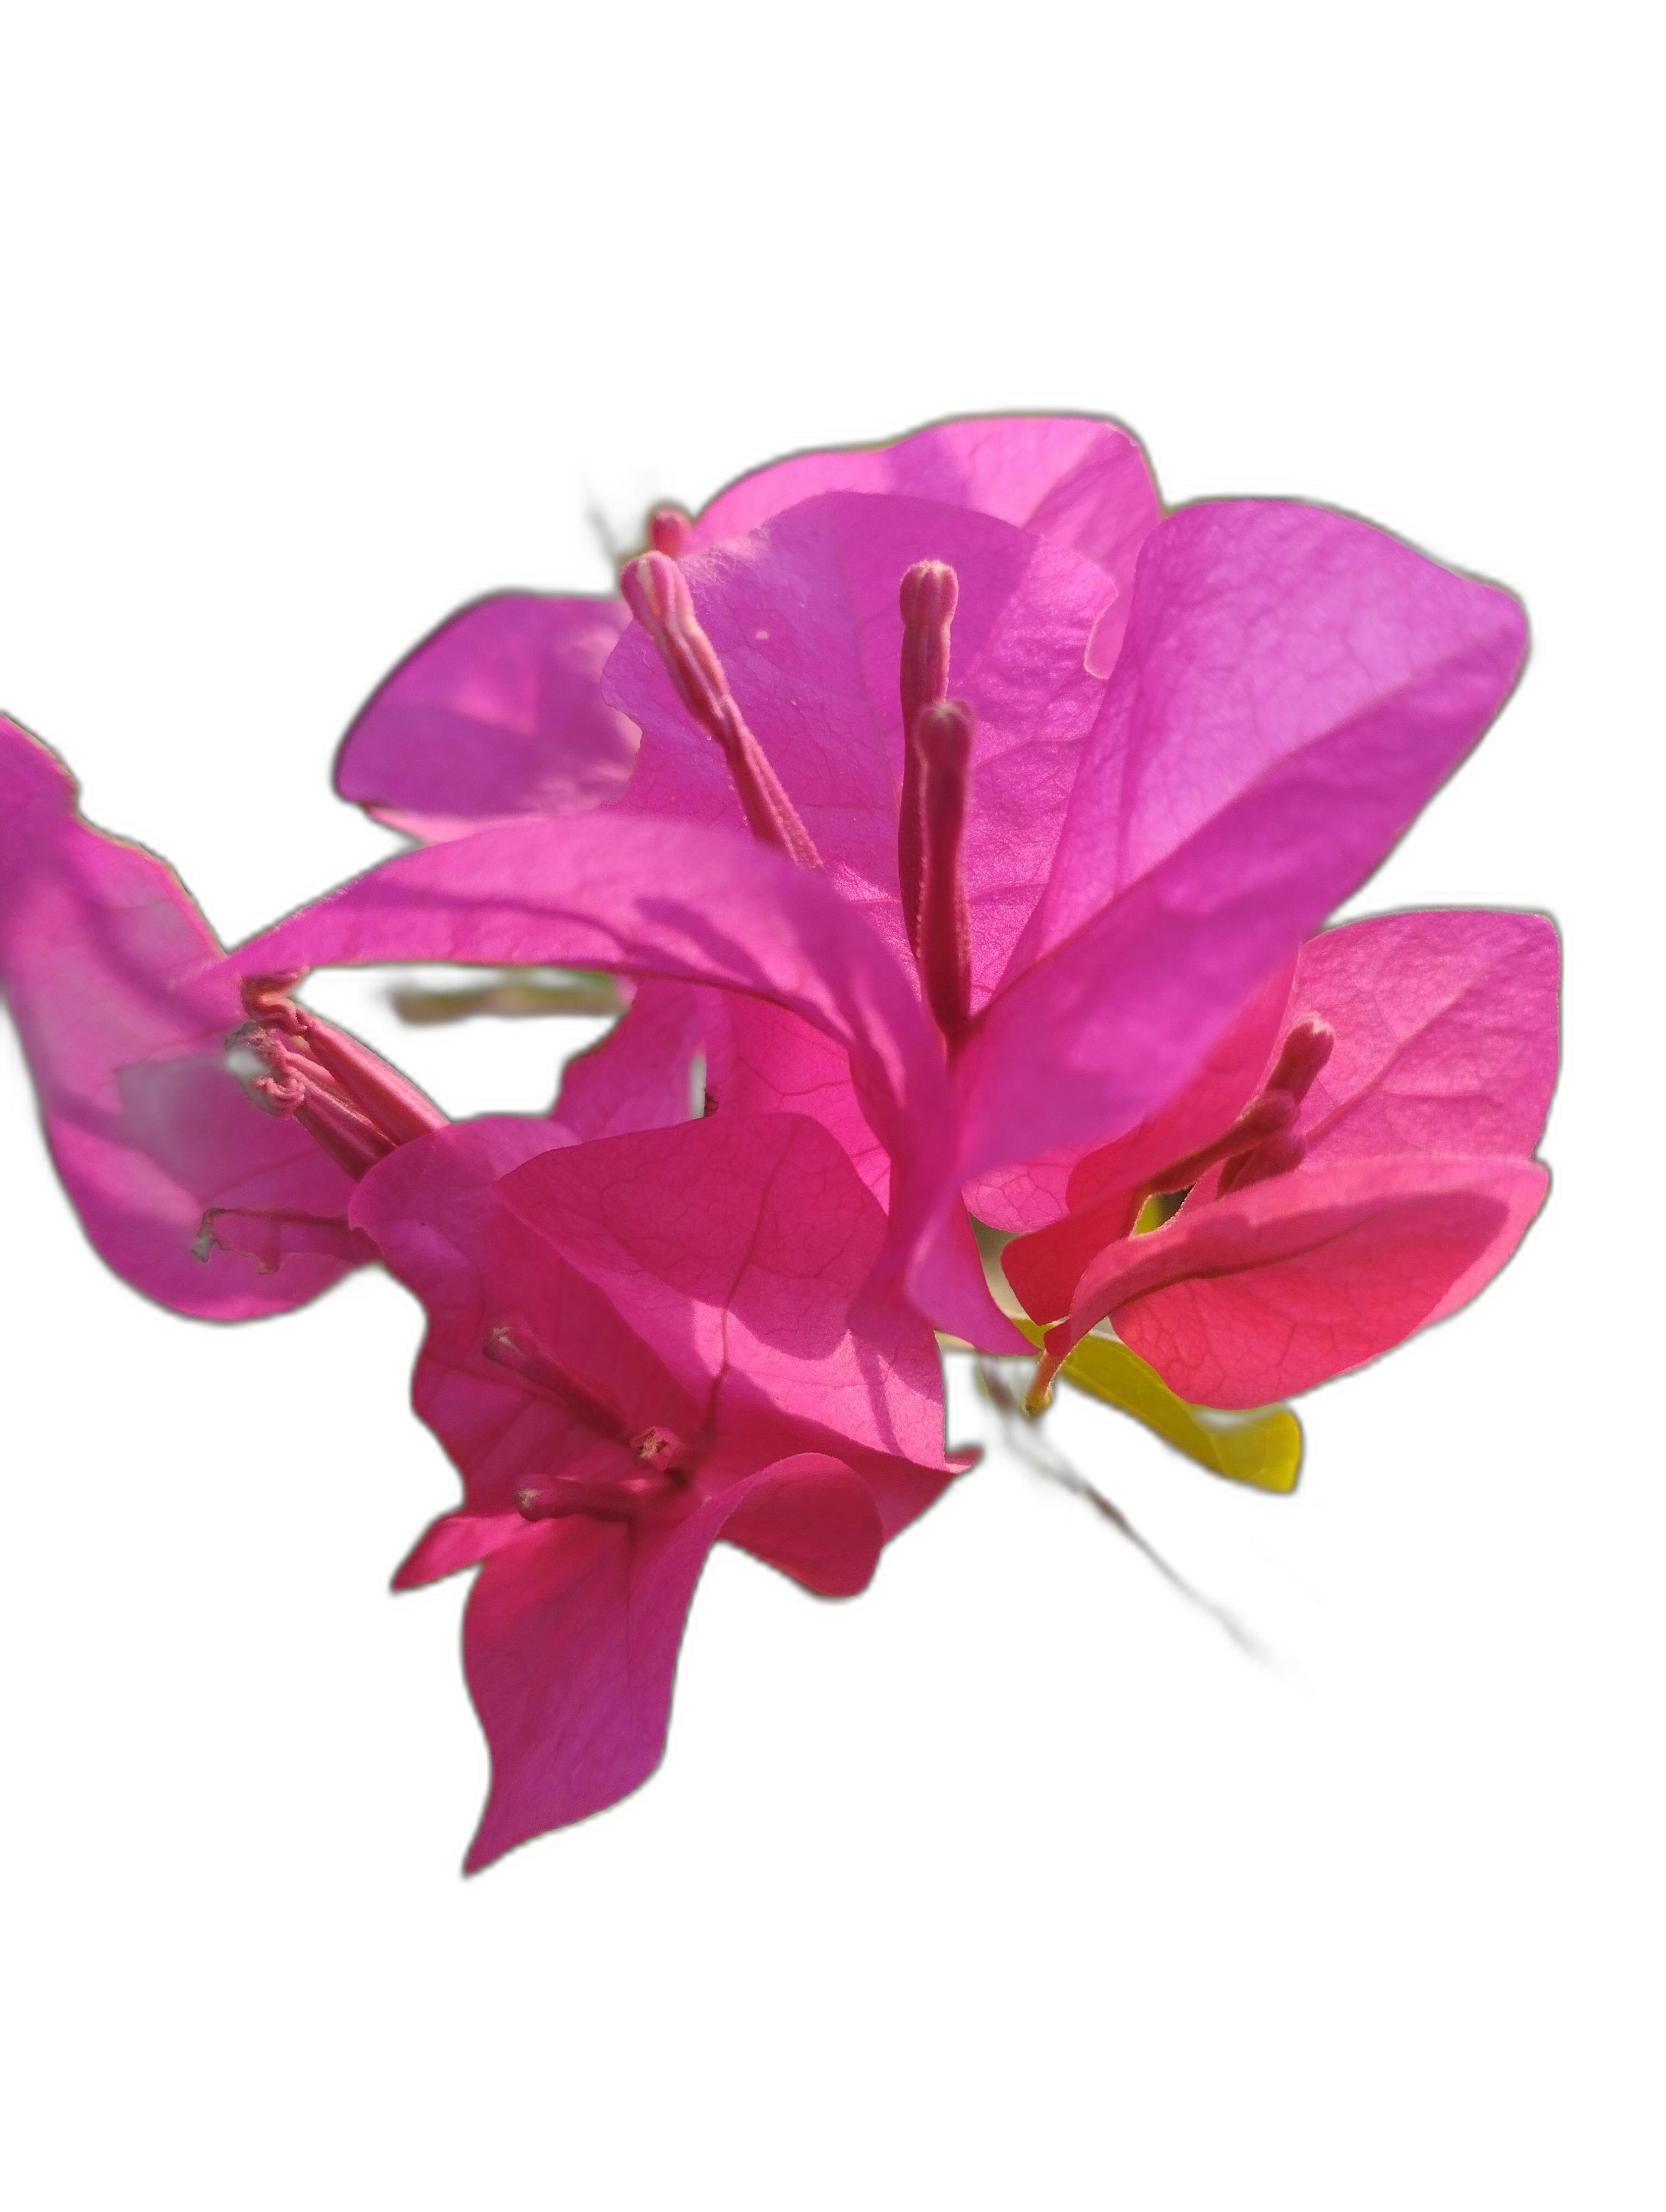
Label: Bougainvillea